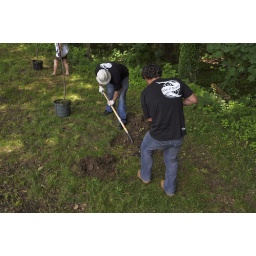
Rich and Tony prepare a hole to plant a tree at Druid Hill Park in Baltimore on May 25, 2010.